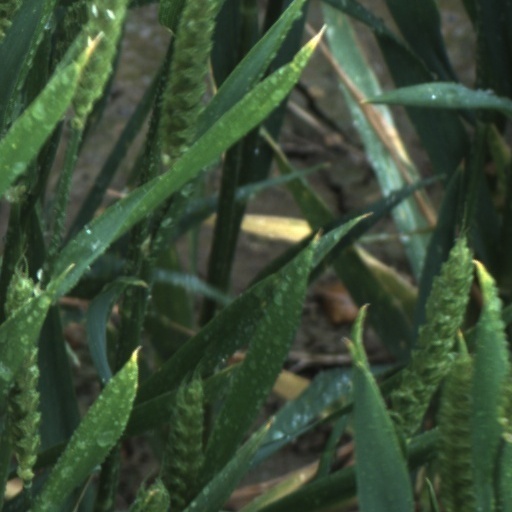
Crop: wheat